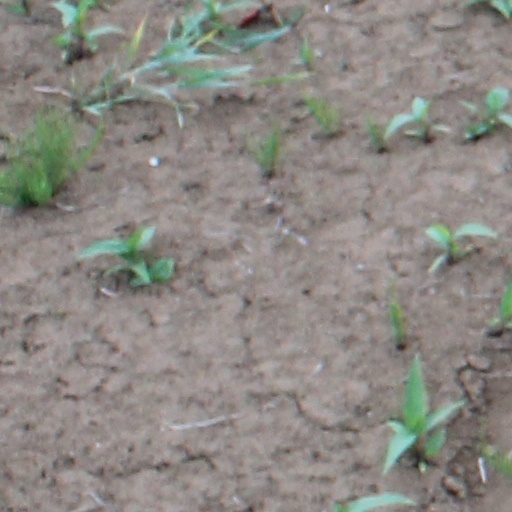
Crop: wheat